Krapina

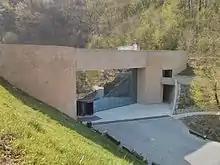
Krapina Neanderthal Museum

The half-cave in Krapina was soon listed among the world's science localities as a significant fossil finding site, where the largest and richest collection of the Neanderthal man had ever been found.